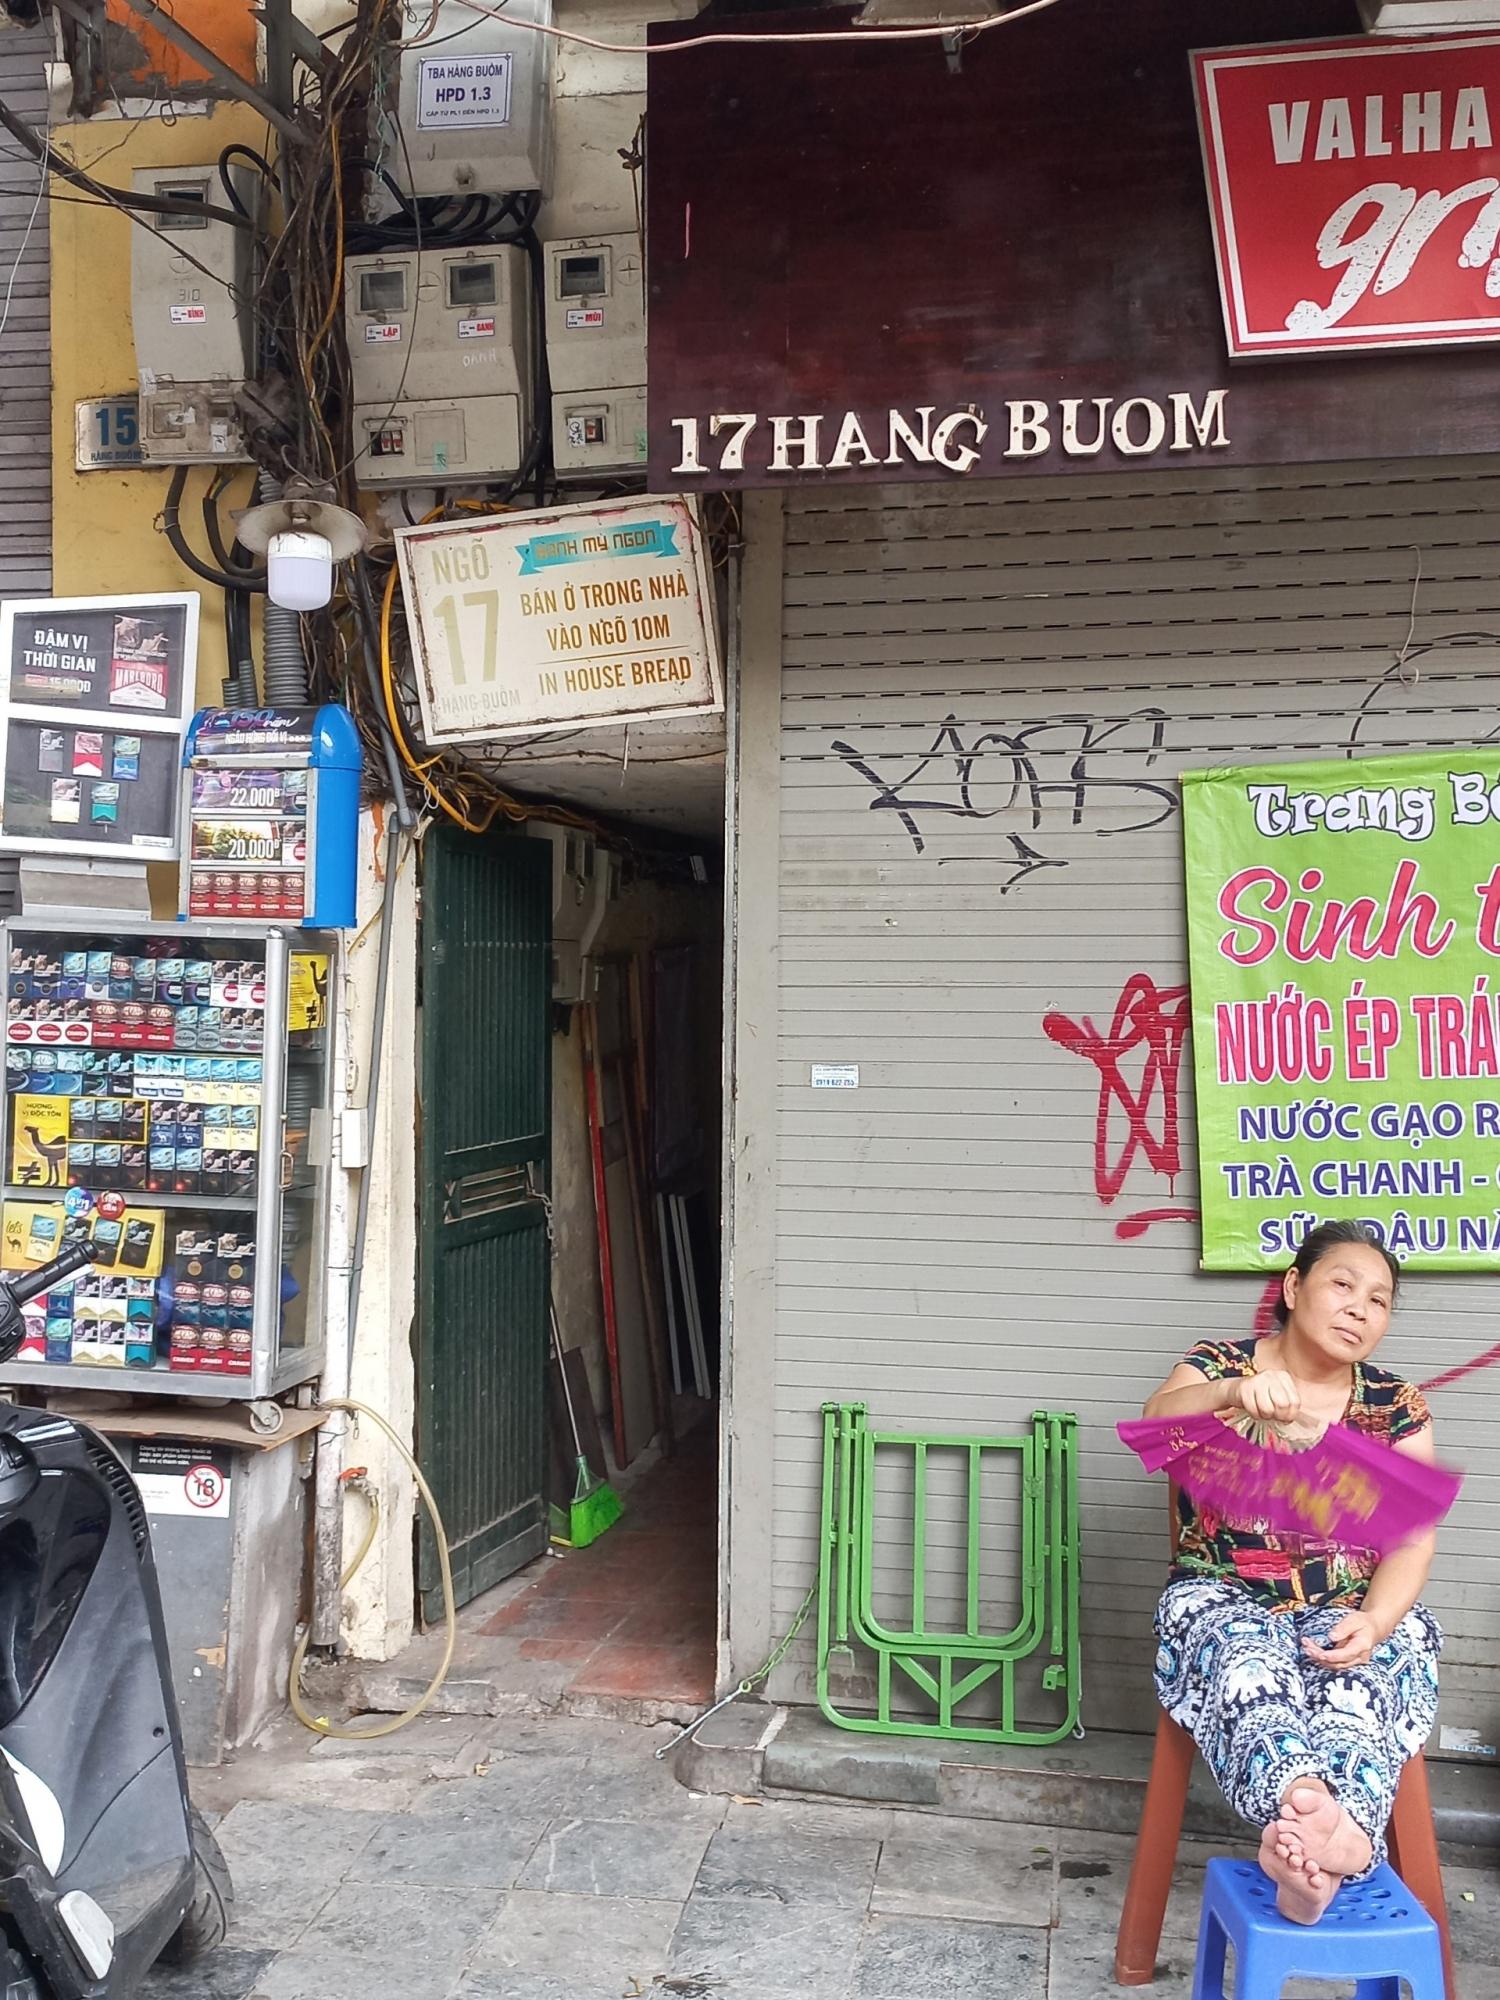
có một cái ngõ nhỏ ở bên cạnh kệ đựng hàng hoá